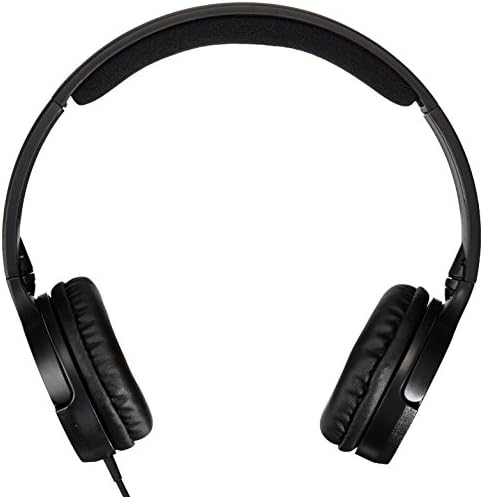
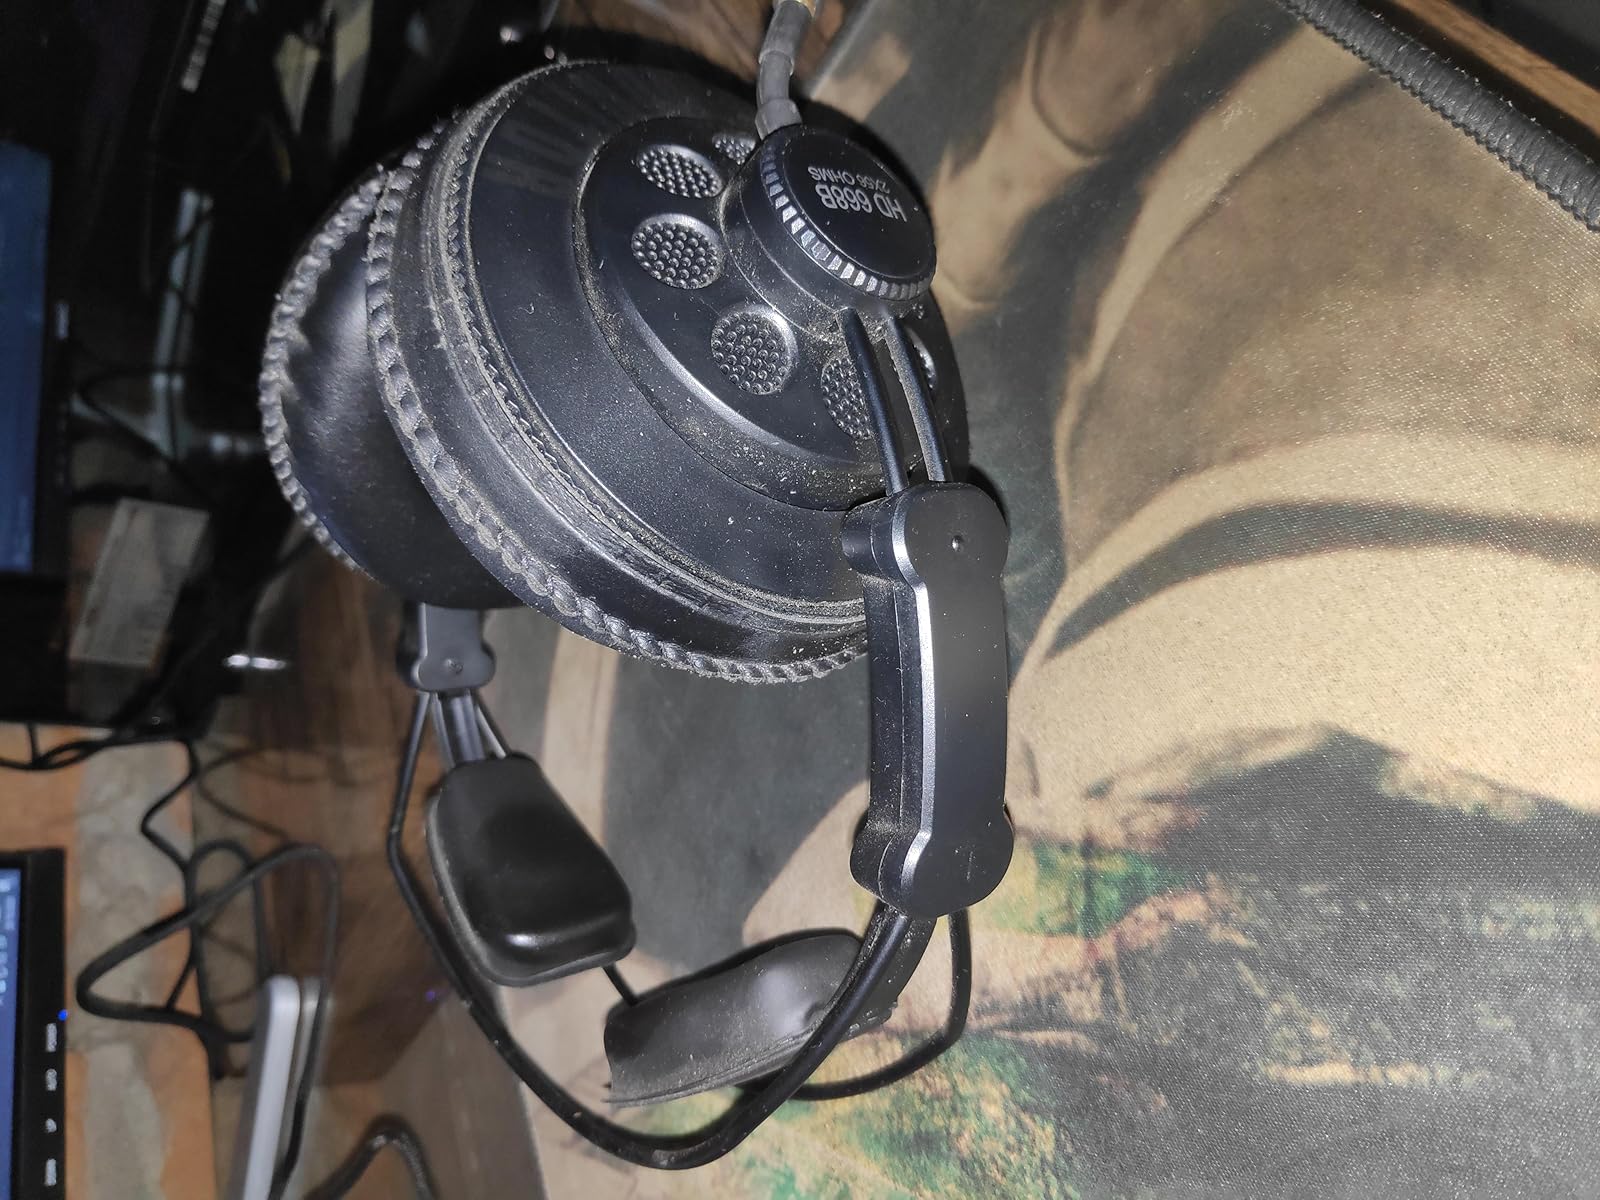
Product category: headphones
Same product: no